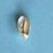
Maize quality: Bad